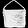
Label: Bag